Hernando de Talavera

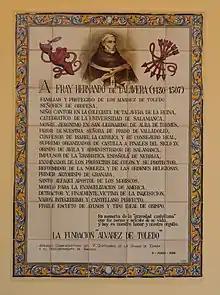
A plaque to Hernando de Talavera, San Jeronimo monastery, Granada, Spain.

Talavera also served on the royal council and was relied upon to undertake important assignments for the Crown. In 1479 he was sent to Portugal to ensure that Isabel’s rival, Juana of Castile, entered a convent as previously agreed. In 1486, Talavera facilitated an introduction between Christopher Columbus and Isabel, after which the queen instructed Talavera to establish a commission to consider the feasibility of the Columbus proposal.